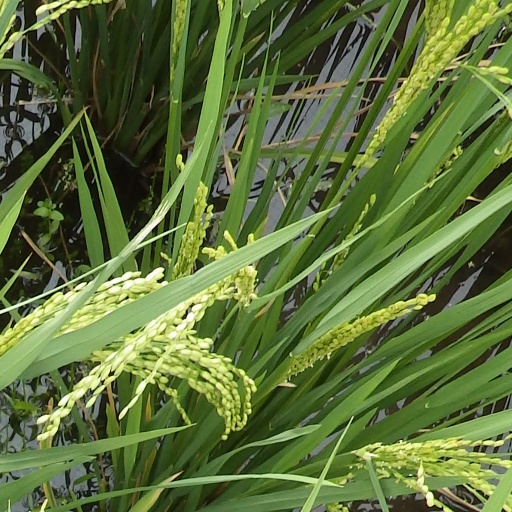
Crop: rice